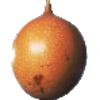
Label: Granadilla 1